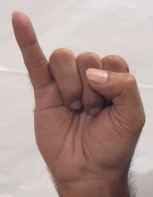
ASL sign: I